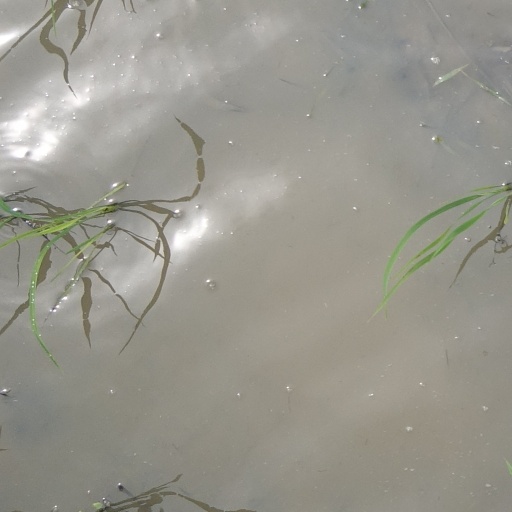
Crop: rice